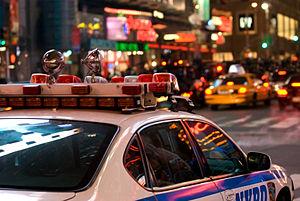
City Life est une œuvre de musique contemporaine de Steve Reich composée pour ensemble musical et sons pré-enregistrés en 1995 à l'Arsenal de Metz. Élaborée autour des bruits de la ville de New York aux États-Unis, elle est une des œuvres les plus connues du compositeur américain de musique minimaliste.
Grand Theft Auto IV, communément abrégé GTA IV, est un jeu vidéo d'action-aventure à monde ouvert développé par Rockstar North et édité par Rockstar Games. Il est initialement publié le 29 avril 2008 sur consoles PlayStation 3 et Xbox 360 en Amérique du Nord, en Europe et en Océanie. Il est ensuite publié sur Microsoft Windows le 2 octobre 2008 en Amérique du Nord puis le 3 décembre en Europe, tandis que la version Xbox 360 est rétrocompatible sur Xbox One depuis le 9 février 2017. Le jeu est le premier volet de la série Grand Theft Auto entièrement en haute définition, le quatrième volet majeur et le onzième épisode dans l'ordre d'apparition, succédant à Grand Theft Auto: Vice City Stories publié en 2006.